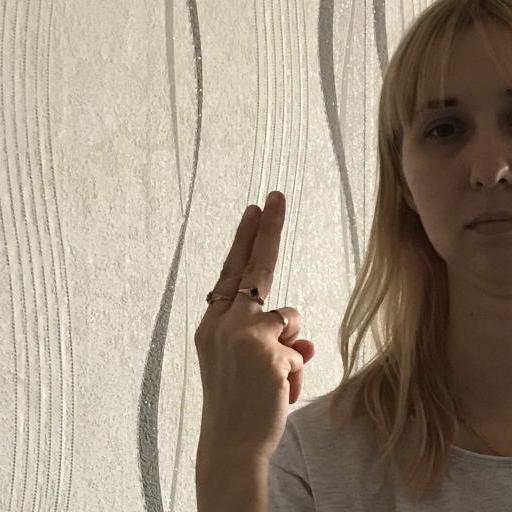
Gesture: two_up_inverted